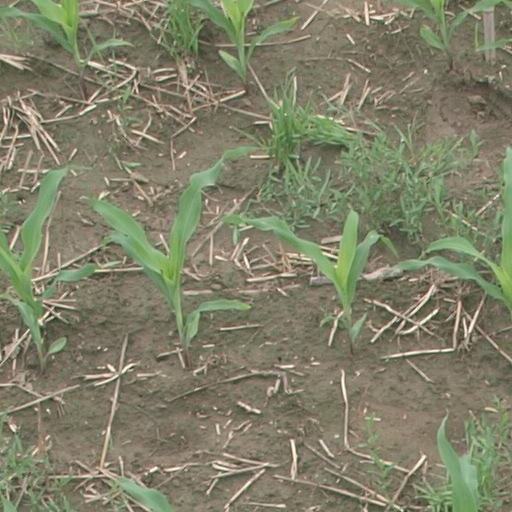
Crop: maize; corn